Scion xA

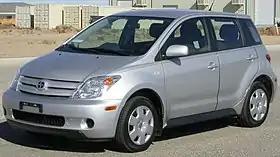
2004 Scion xA (US)

The Scion xA is a five-door subcompact hatchback marketed in the US from 2004-2006 — as an export model of the Japanese domestic market Toyota Ist. Based on the first generation Toyota Vitz hatchback, the xA shared a platform with the Toyota Platz sedan.